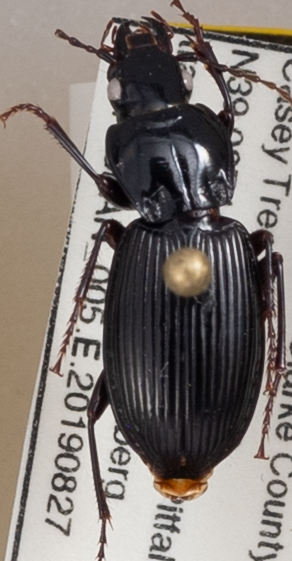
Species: Pterostichus stygicus
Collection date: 2019-08-27
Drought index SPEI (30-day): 0.798
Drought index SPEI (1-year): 2.09
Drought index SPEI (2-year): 2.09